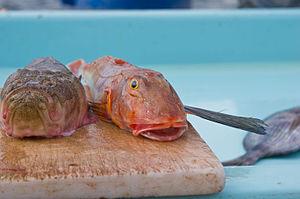
Poisson au Vieux-Port de Marseille